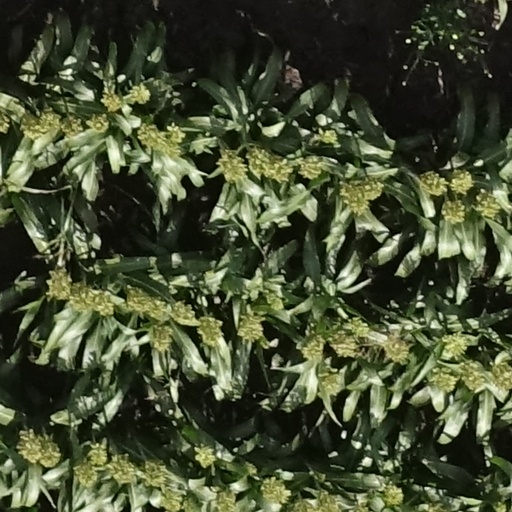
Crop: sorghum